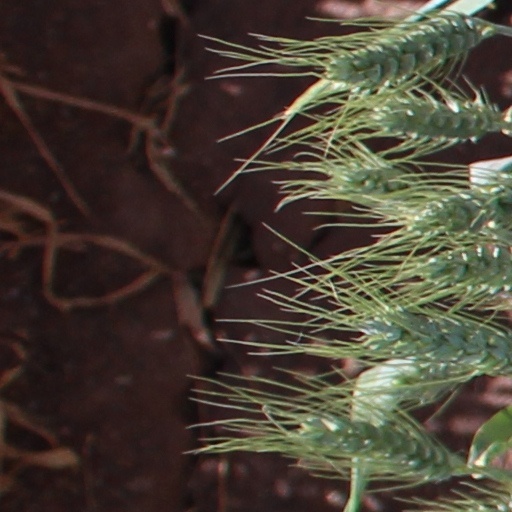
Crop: wheat